Jeevana Jyothi (1975 film)

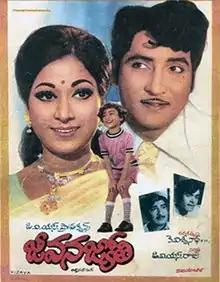
Theatrical release poster

Jeevana Jyothi (Telugu: జీవన జ్యోతి) is a 1975 Telugu film directed by K. Viswanath. It stars Vanisri in a double role as mother and daughter. Sobhan Babu is the leading man. This film won major awards especially in Filmfare Awards South and also won two Nandi Awards. The director K. Viswanath later remade the film in Hindi as "Sanjog" (1985), with Jaya Prada and Jeetendra. The film was also remade in Kannada as "Balina Jyothi" (1996), with Vishnuvardhan. The film was screened at the Asian and African film Festival at Tashkent.